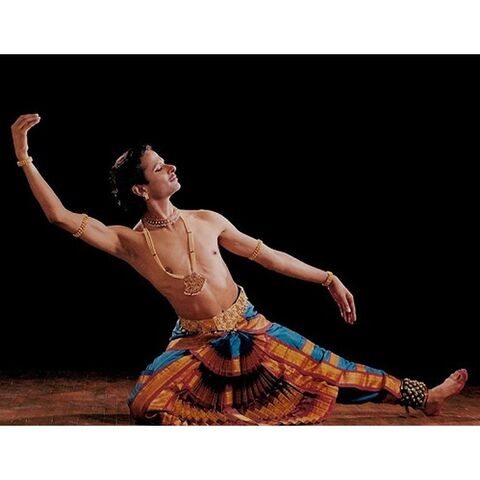
Dance form: kathak